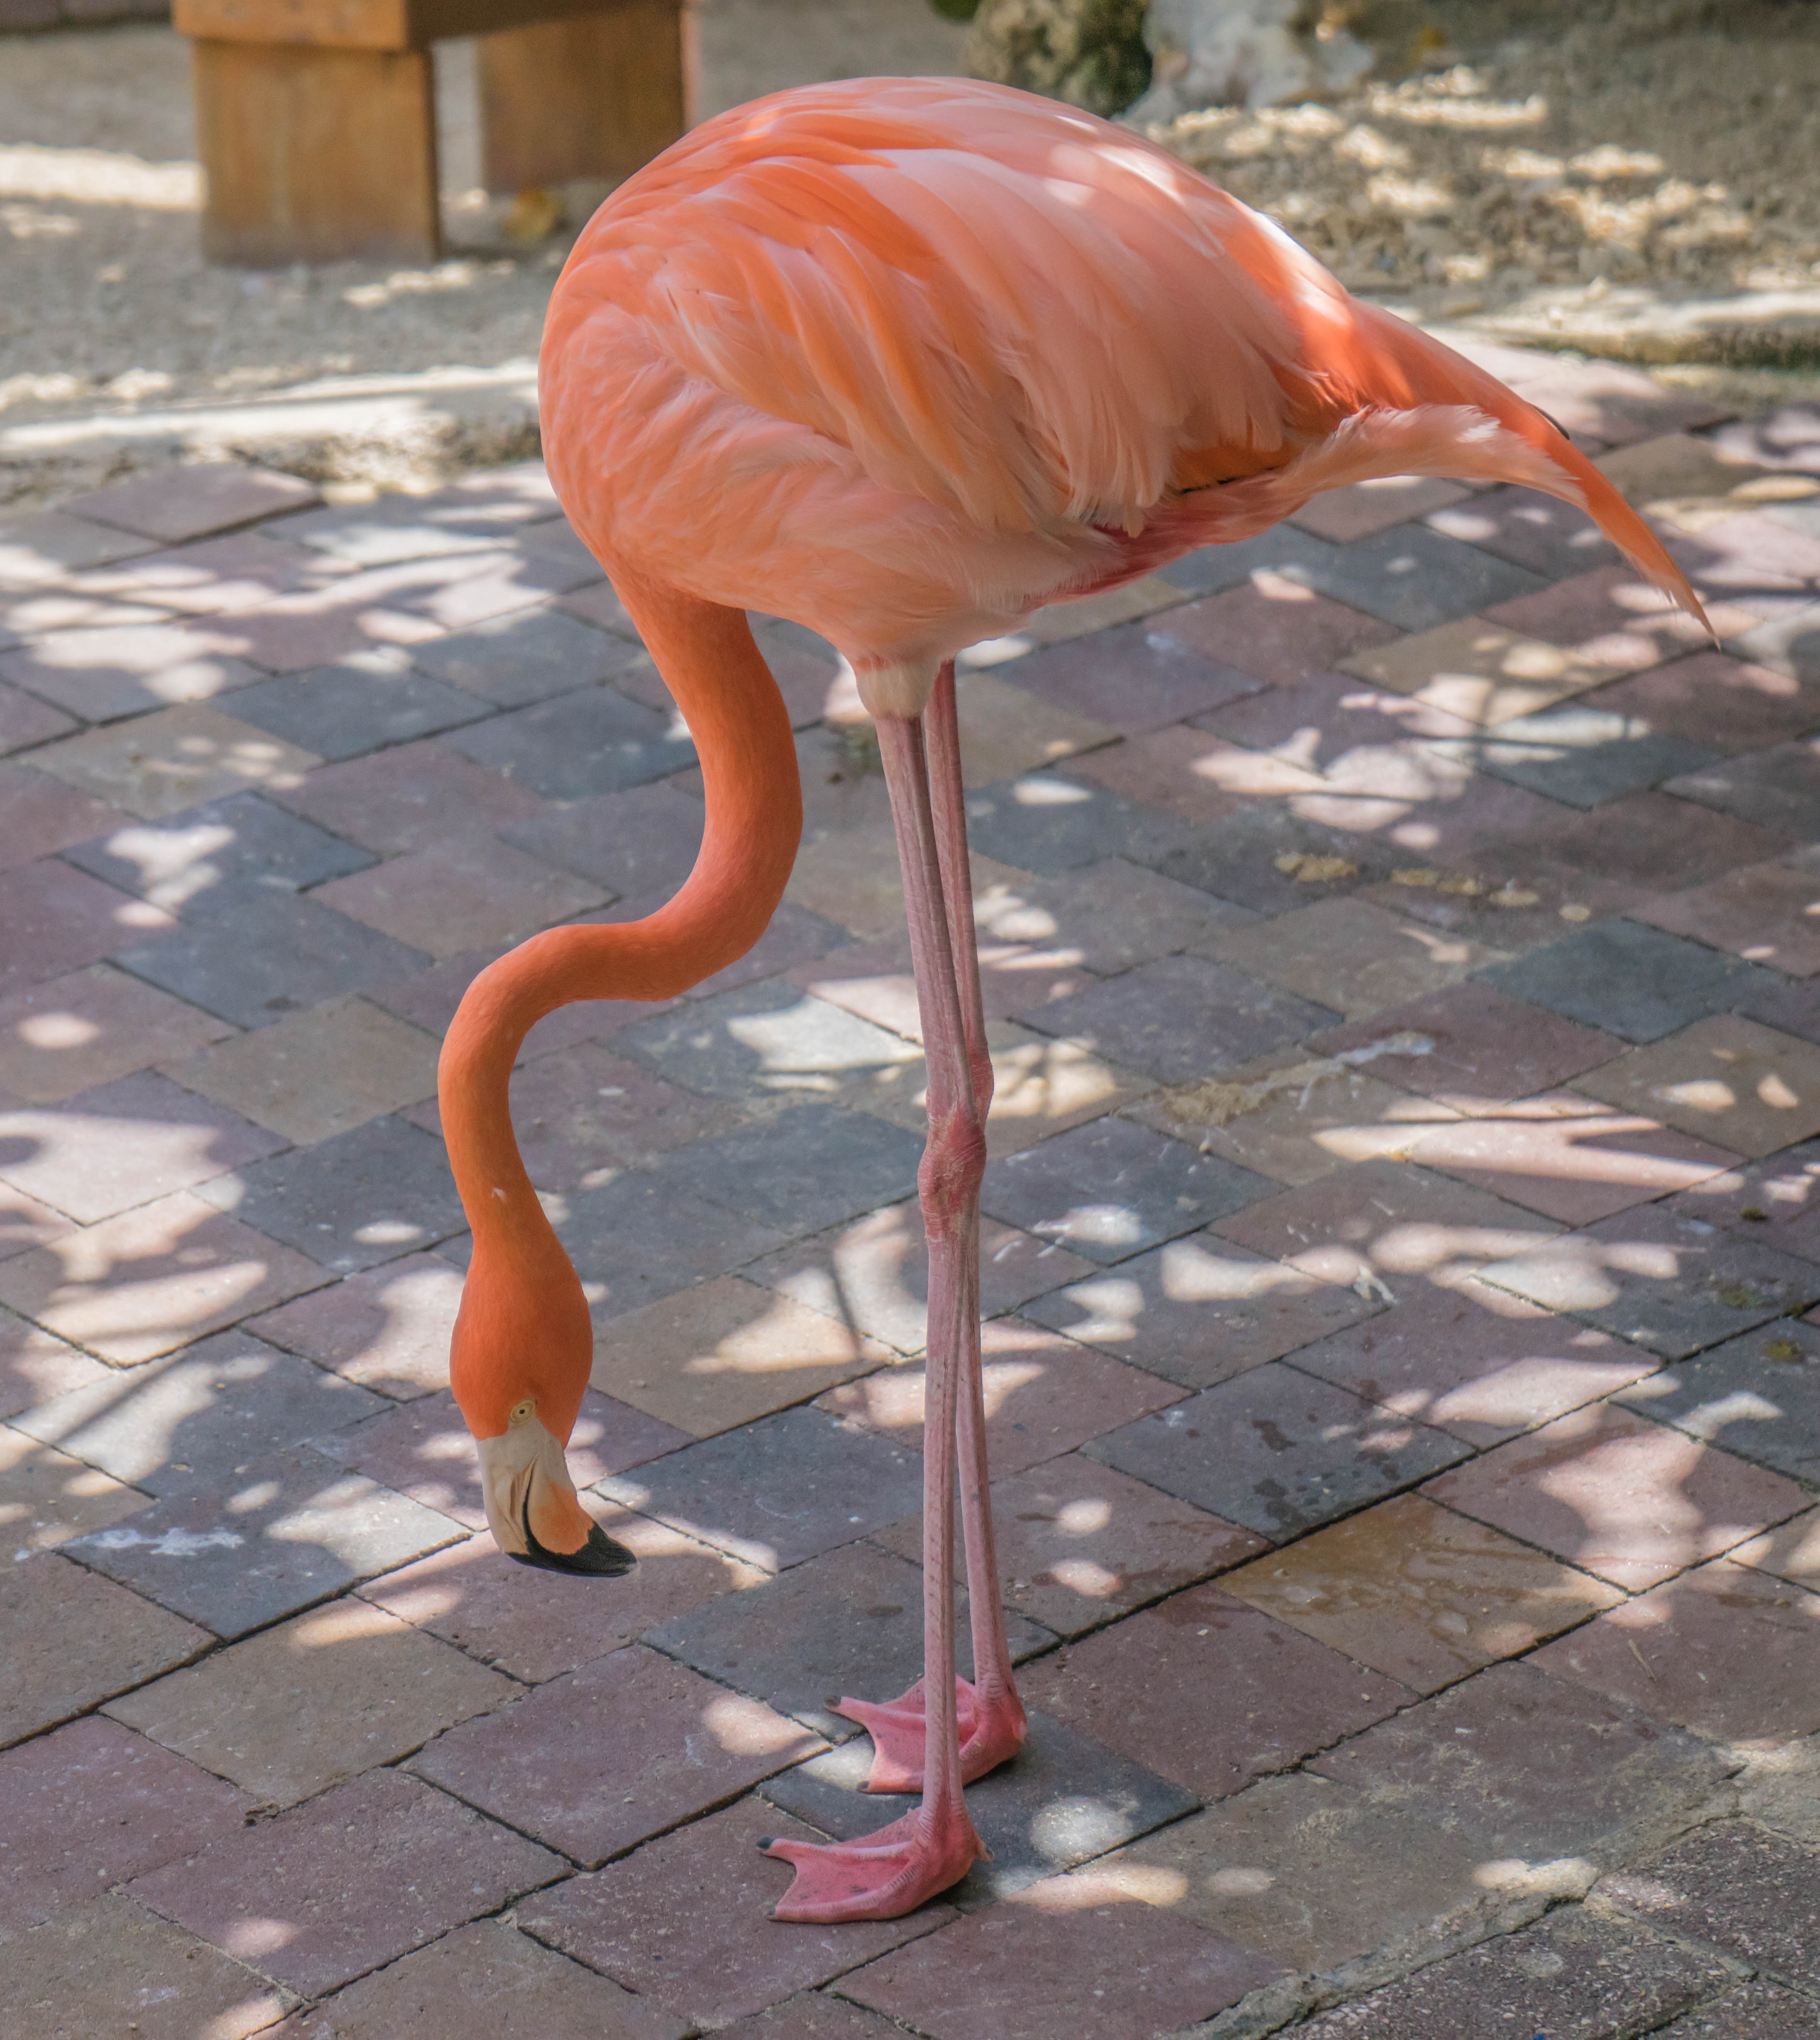
nature, bird, animal, wildlife, standing, beak, tropical, natural, colorful, pink, feather, tropic, flamingo, legs, pose, vertebrate, creature, exotic, water bird